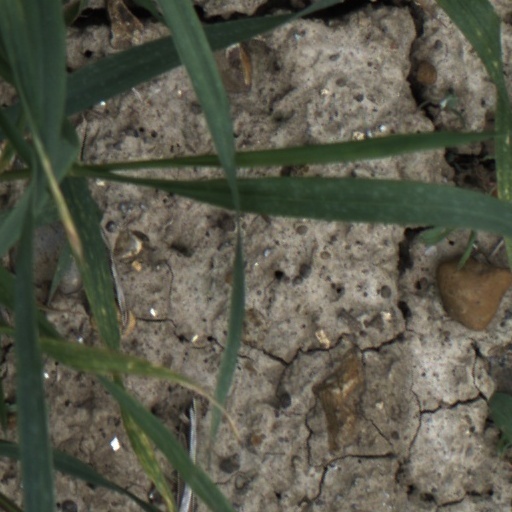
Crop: wheat